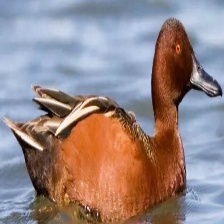
Species: CINNAMON TEAL
Scientific name: ANAS CYANOPTERA
ImageNet parent category: drake